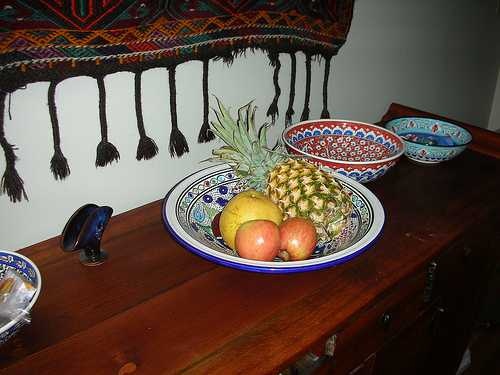
Label: Pineapple